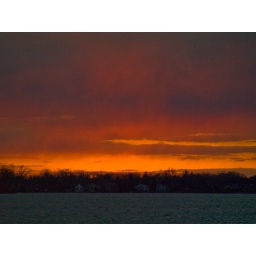
under a blood red sky